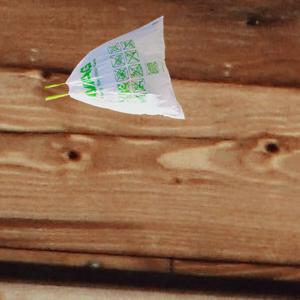
Label: plasticbags